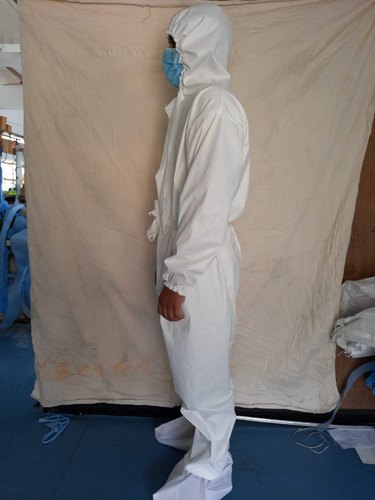
Objects detected:
Mask
Coverall